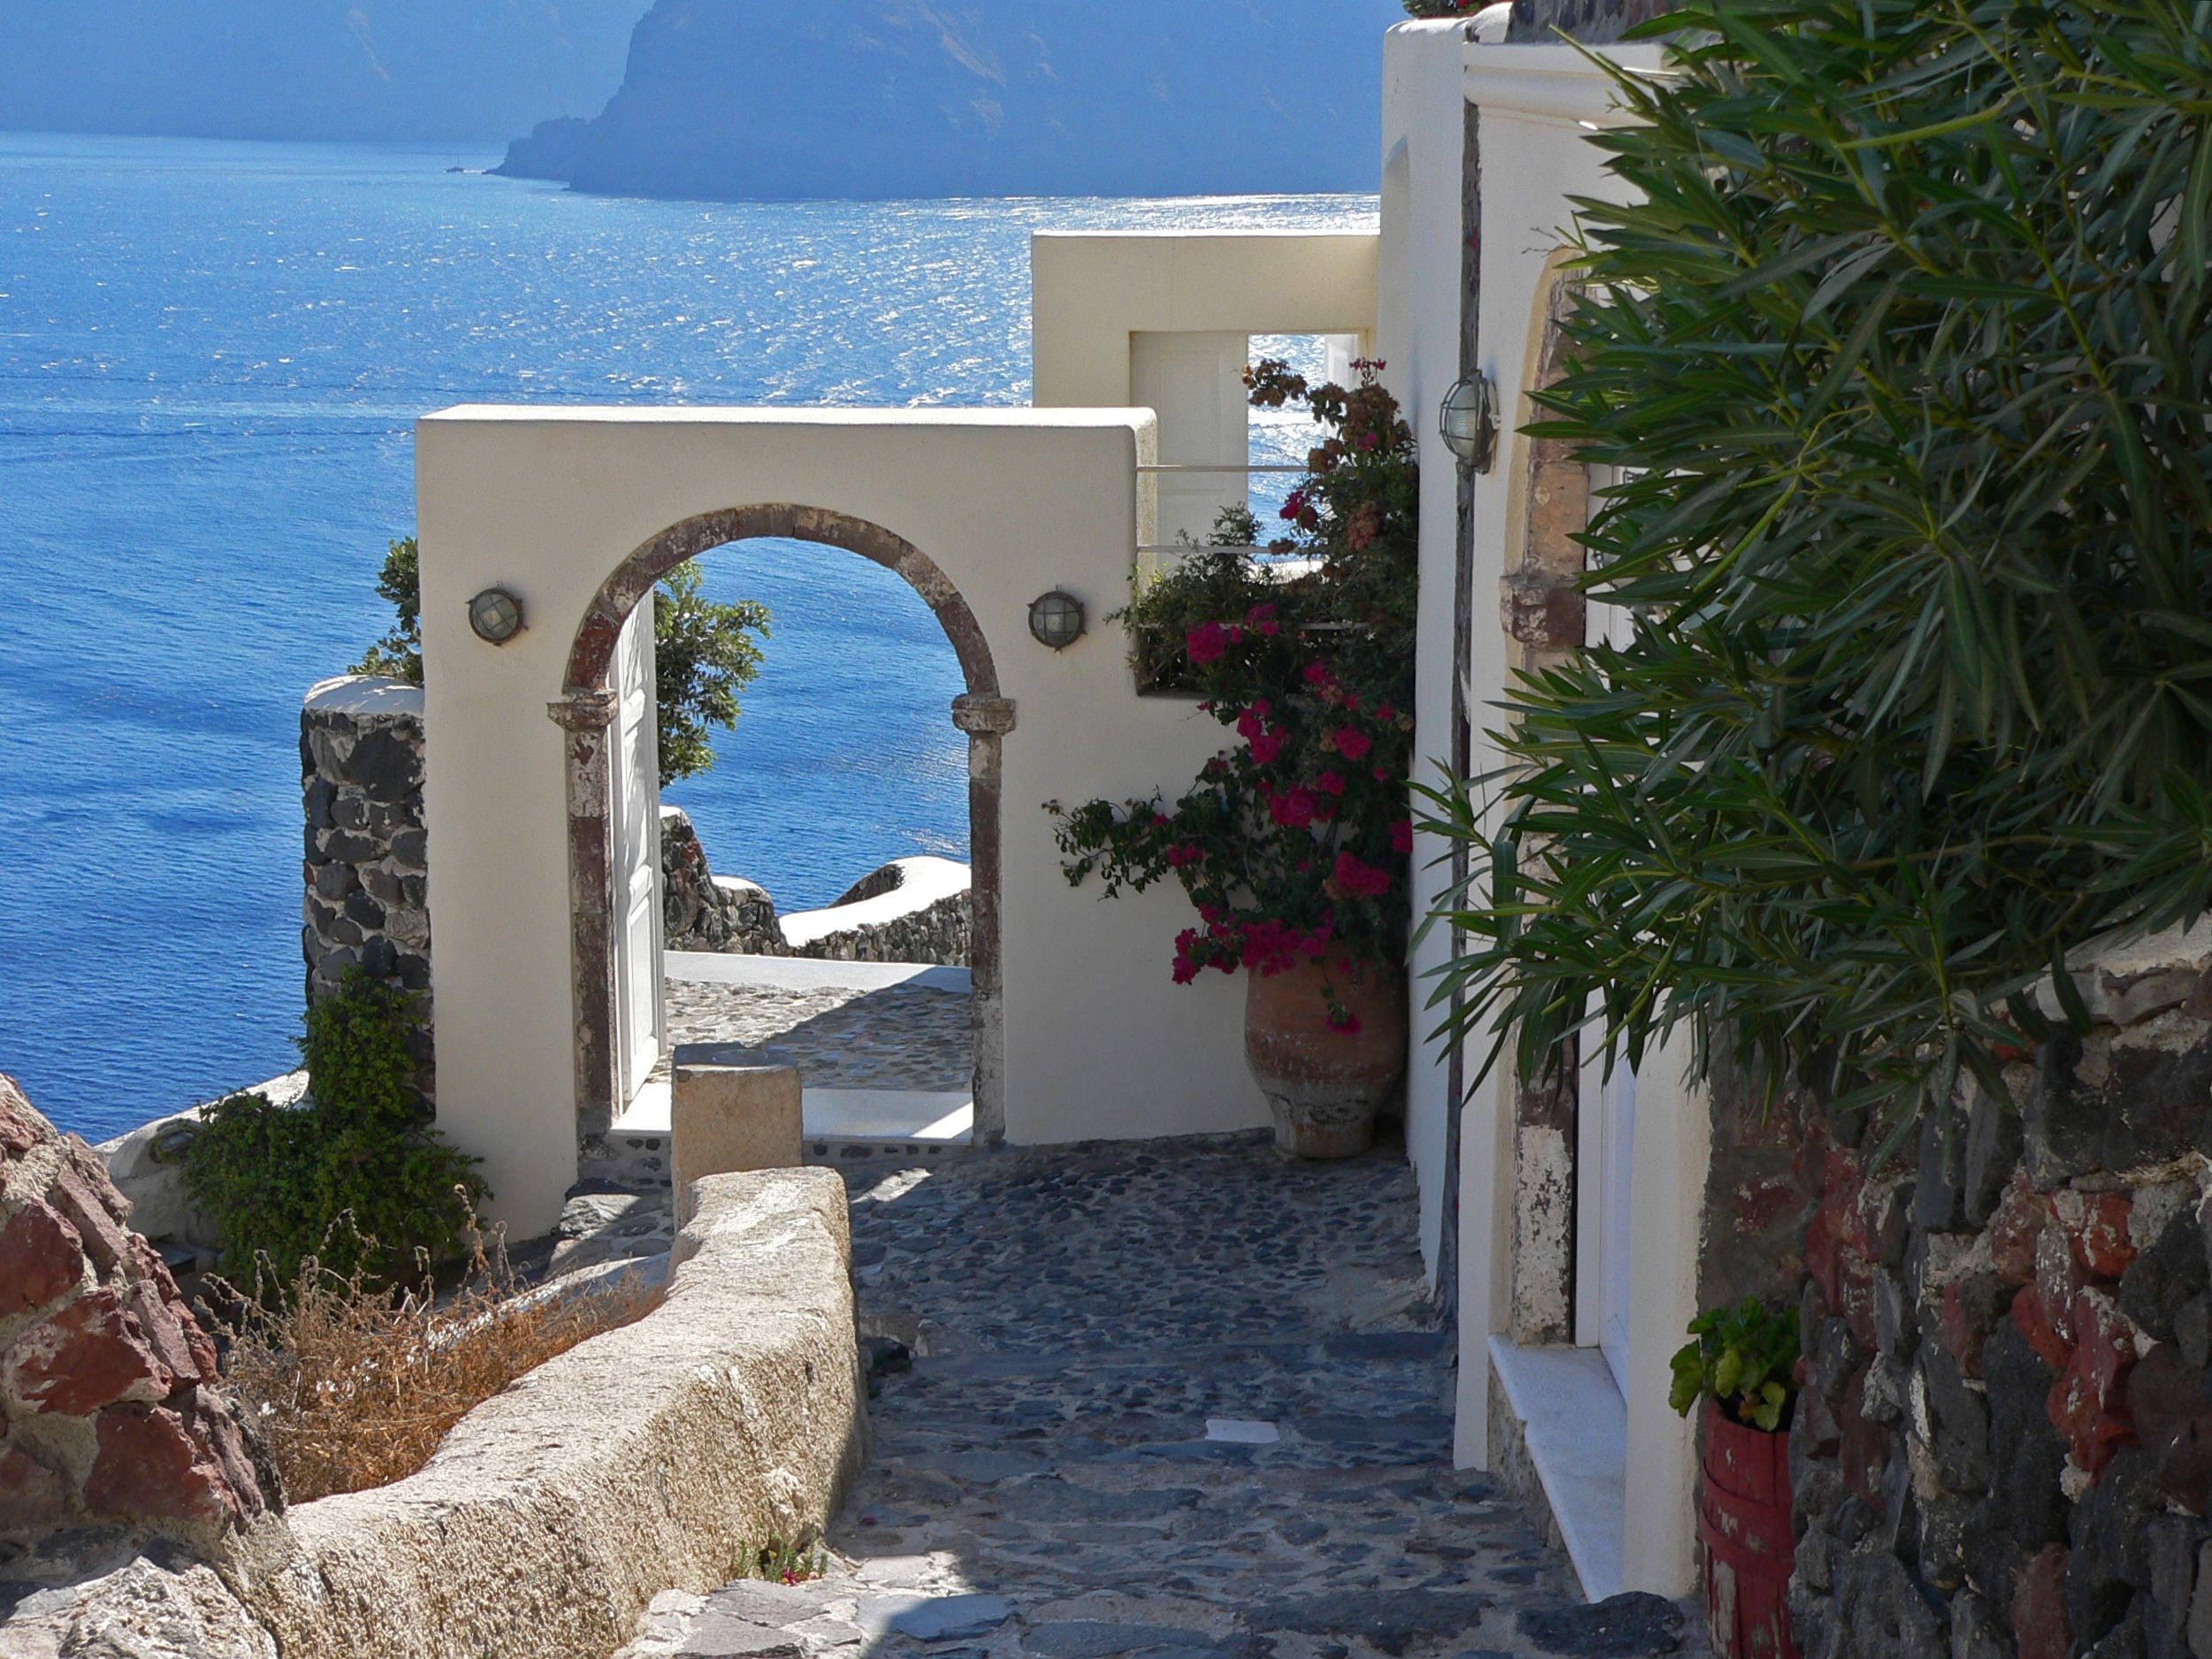
sea, sky, villa, house, window, vacation, arch, property, tourism, santorini, resort, estate, hacienda, real estate, view to the sea, arecales, cozy corner